Geograph Channel Islands

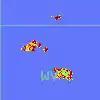
Image of Square of map project, showing red dots where photos have been taken

Geograph Channel Islands is a web-based project, initiated in April 2010, to create a freely accessible archive of geographically located photographs of the Channel Islands.